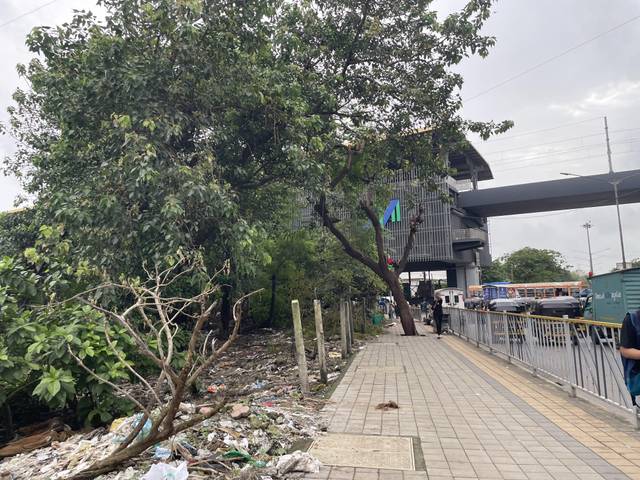
Region: India
Coordinates: 19.174, 72.837